Delaney Park Strip

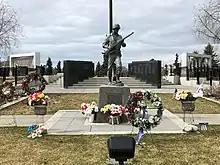
Alaskan Veterans Memorial at Delaney Park Strip

The Delaney Park Strip is an 11-block park in the Municipality of Anchorage, Alaska. Originally a firebreak, the Park Strip would become Anchorage's first airfield.